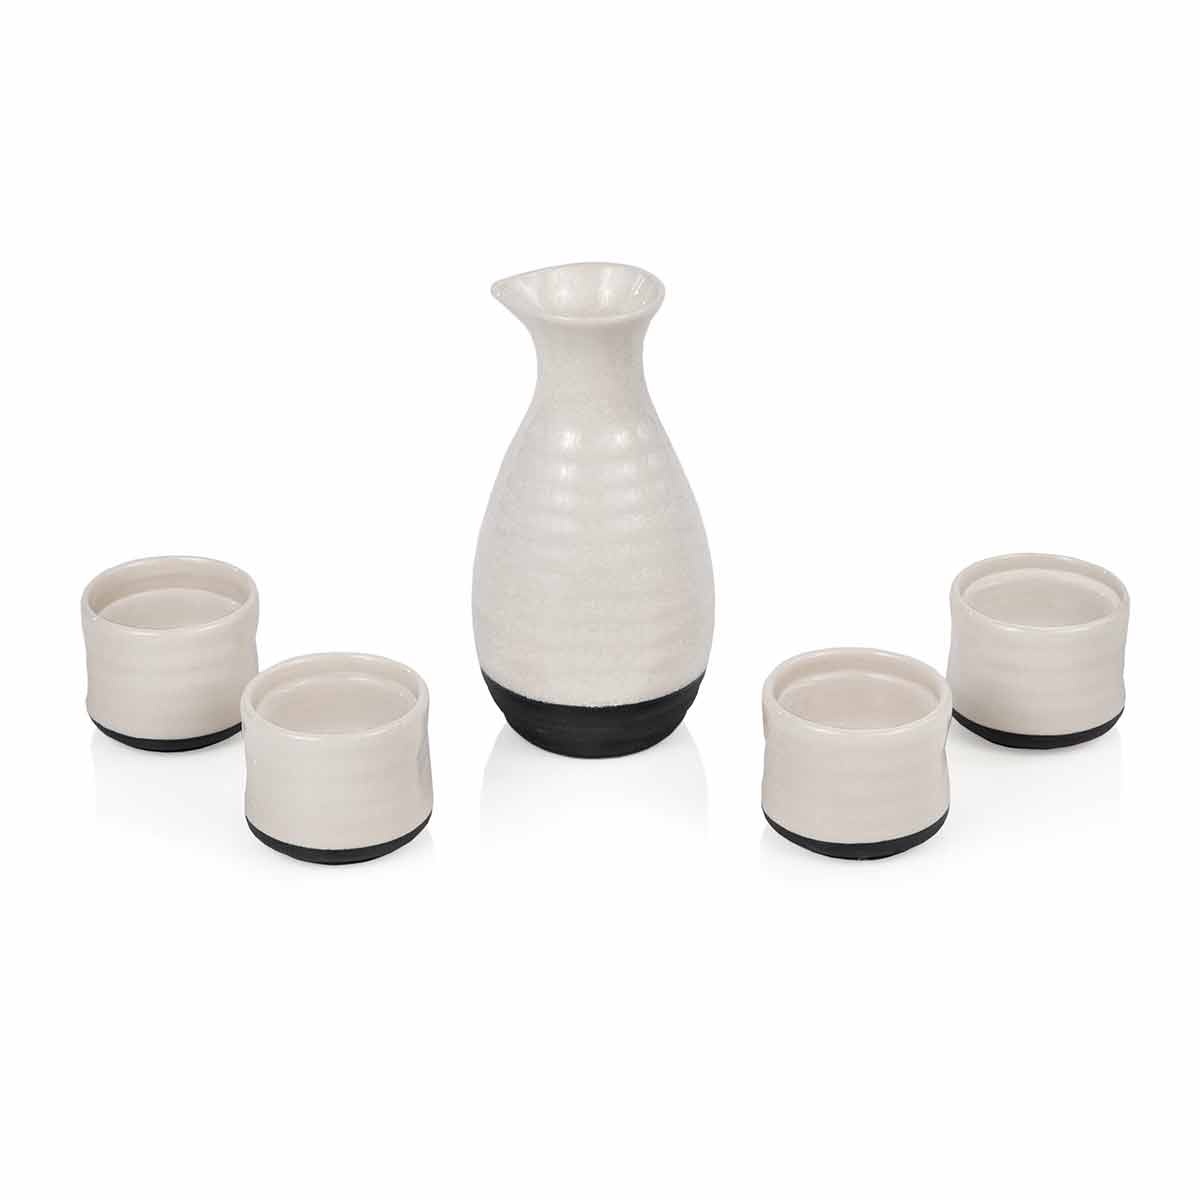
Fervor 5-Piece Sake Set
Sake is the chic rising star of the beverage world. Sip and serve it in traditional style with our authentic fire-glazed Fervor 5-Piece Sake Set , featuring four hand-painted cups and a specialized spouted sake carafe. Kanpai! Four 3.5-oz cups & one 8-oz carafe Hand-painted fire-glazed ceramic Dishwasher safe
Brand: TRUE
Category: Home & Garden > Kitchen & Dining > Tableware > Coffee & Tea Sets